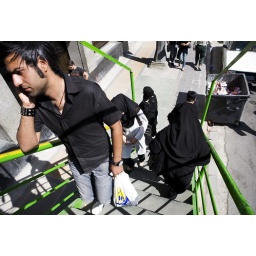
Tehran, Iran. October 2008.People use a pedestrian bridge to cross the street in Tehran.Photograph: David Gannon / Worldreports